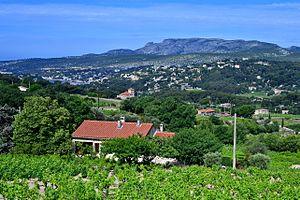
Cassis est une commune du département des Bouches-du-Rhône et de la région administrative Provence-Alpes-Côte d'Azur. Elle est caractérisée par les falaises présentes sur son territoire et par les vins de Cassis produits dans la région. Le tourisme joue un rôle important dans l'économie de cette commune.